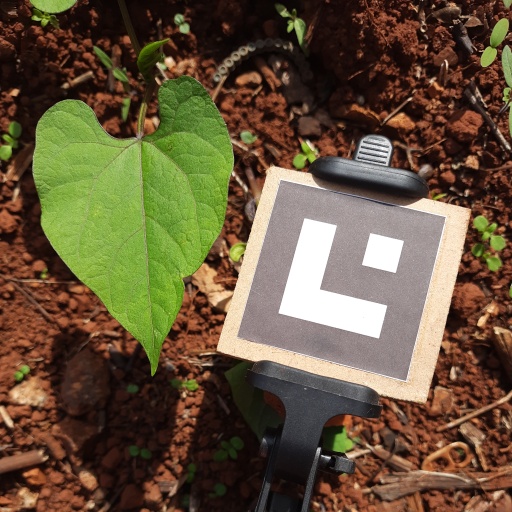
Observations: flat surface, eating holes in the edge, under sunlight